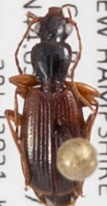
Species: Cymindis neglecta
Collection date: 2021-07-28
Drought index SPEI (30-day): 1.184
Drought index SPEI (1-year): -1.034
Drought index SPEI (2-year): -0.62